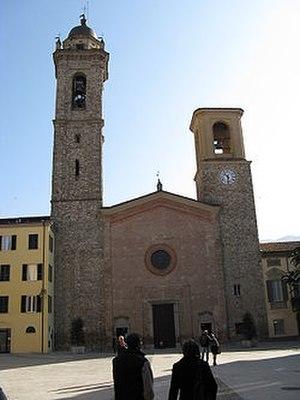
Bobbio est une commune italienne d'environ 3 800 habitants, située dans la province de Plaisance, dans la région Émilie-Romagne, dans le Nord-Ouest de l'Italie. Dominé par le sanctuaire de Notre-Dame de Penice, situé au sommet du mont Penice, le centre historique de Bobbio a gardé intactes les caractéristiques du village médiéval.